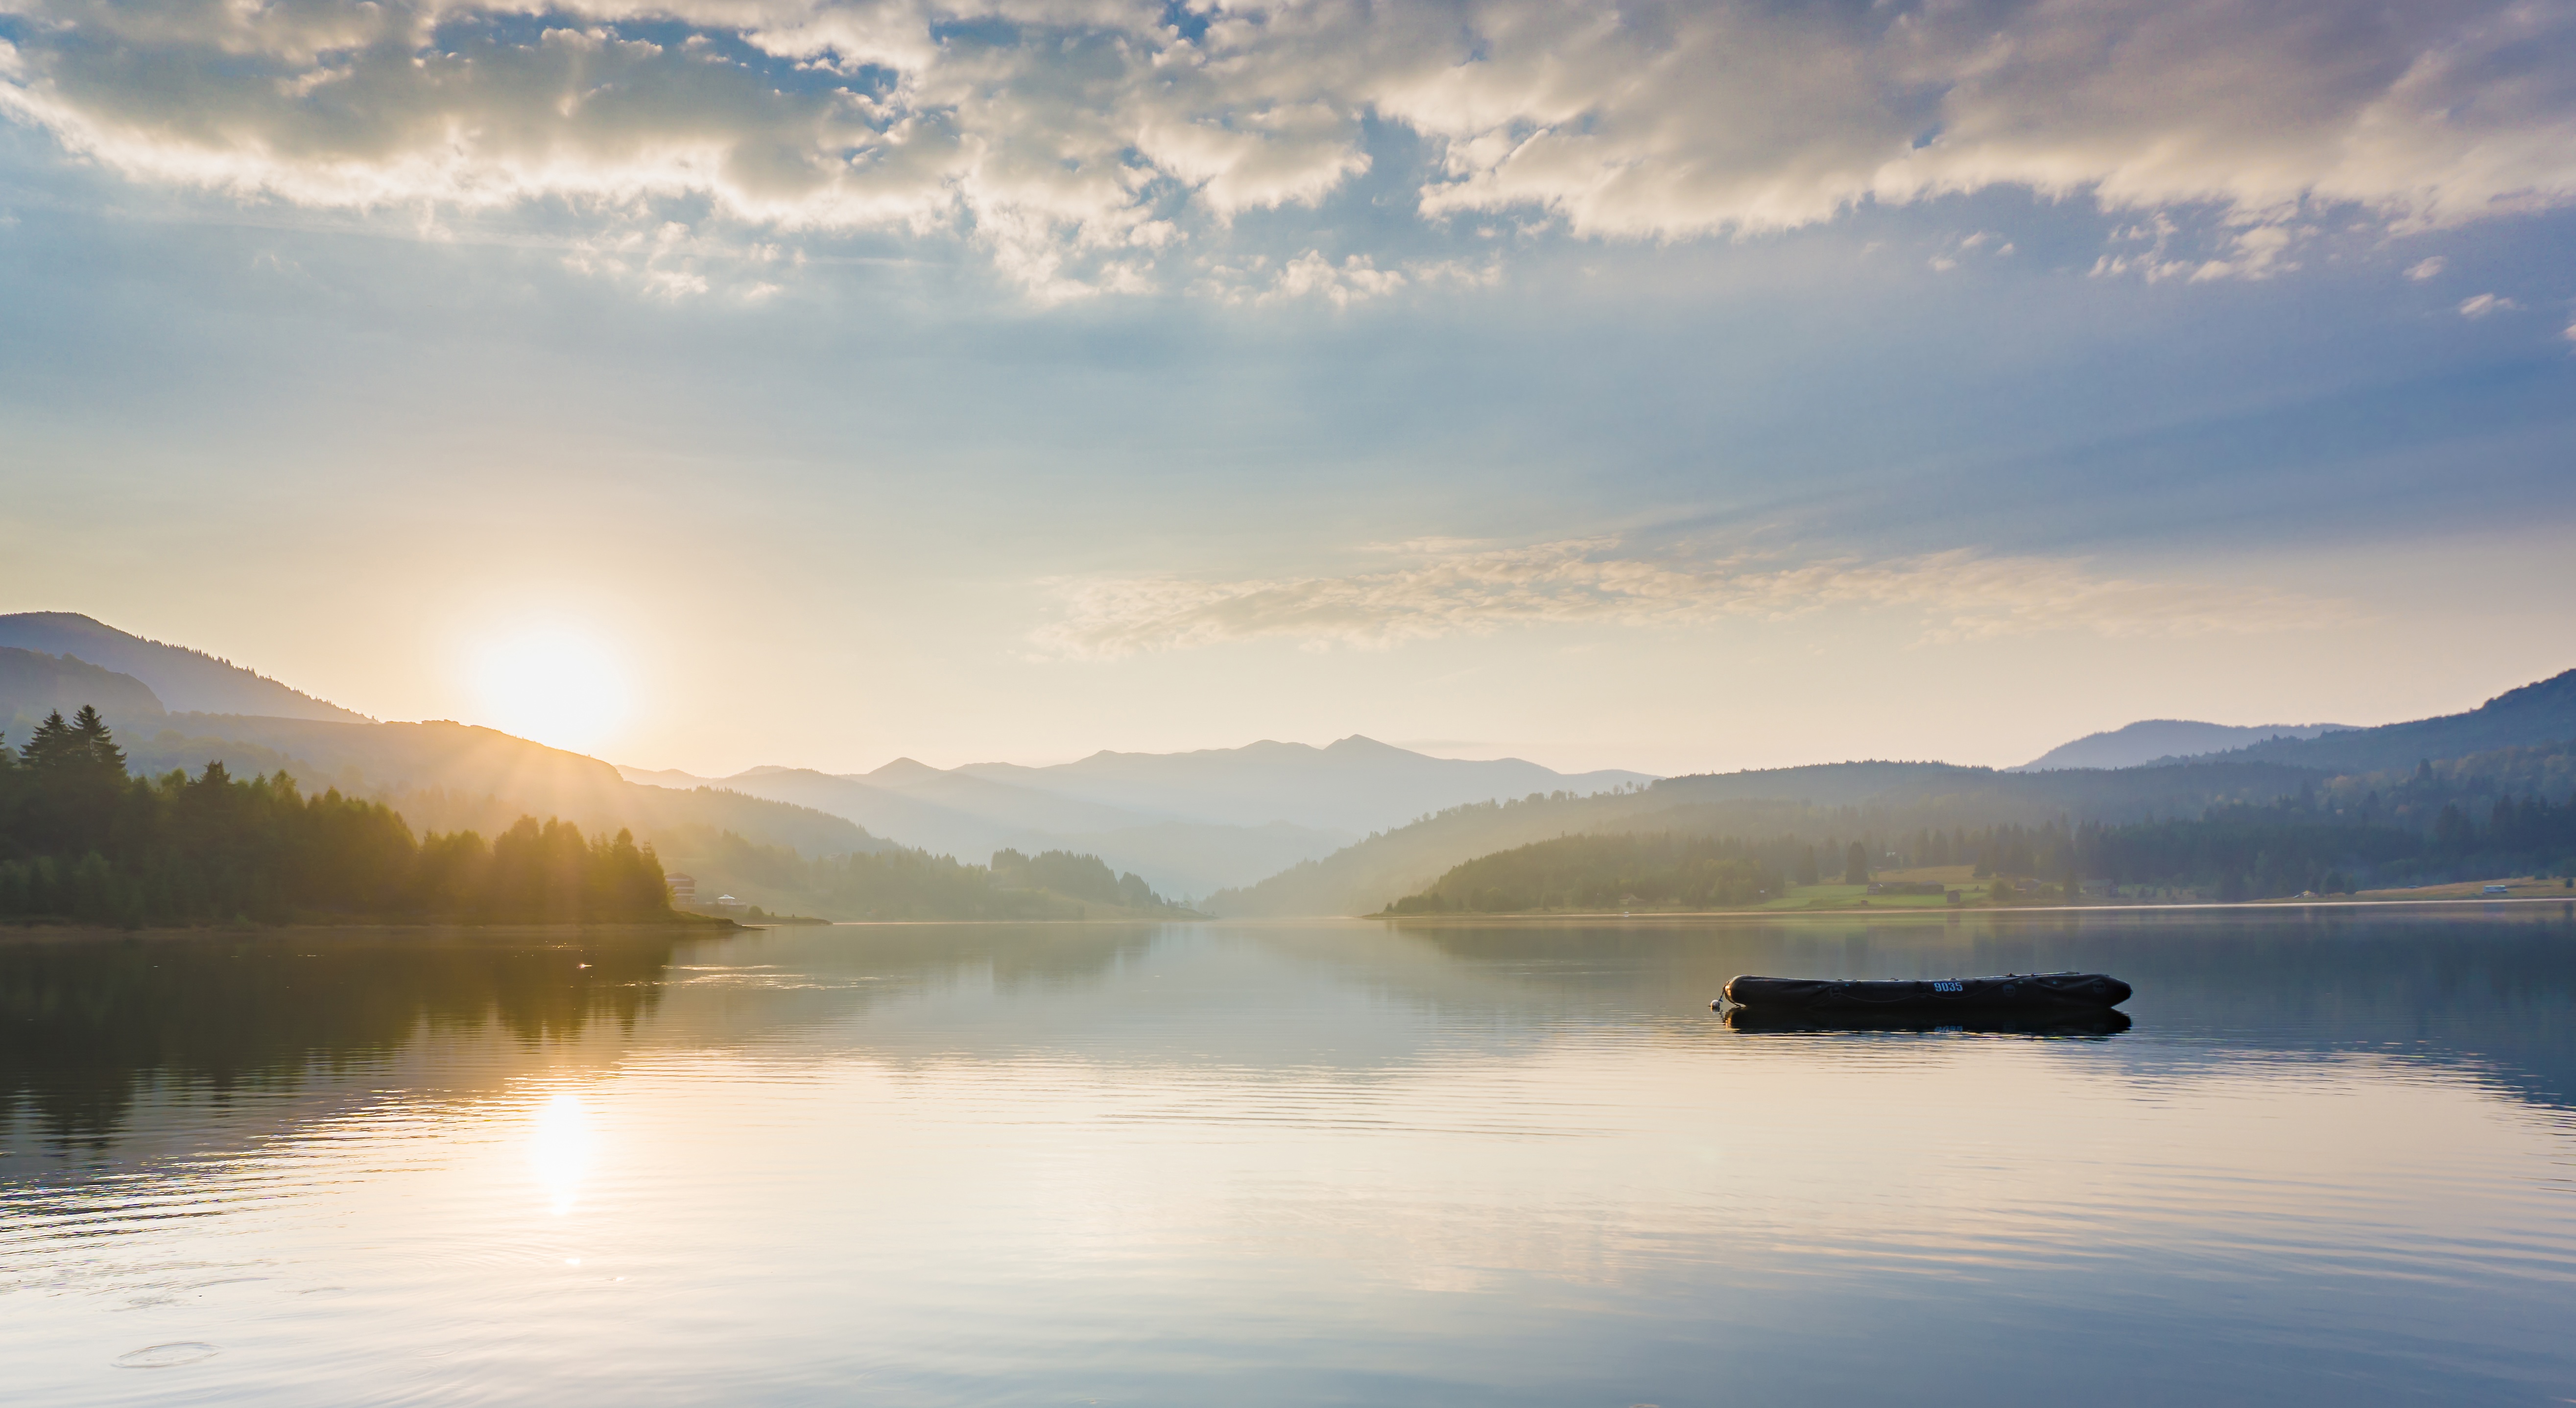
landscape, sea, nature, horizon, mountain, cloud, sky, sunrise, sunset, mist, sunlight, morning, lake, dawn, river, mountain range, dusk, evening, reflection, fjord, reservoir, body of water, loch, meteorological phenomenon, atmospheric phenomenon, mountainous landforms